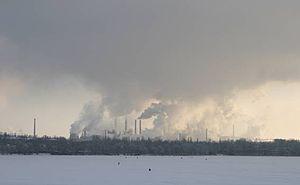
Le Combinat métallurgique de Novolipetsk ou NLMK est une entreprise sidérurgique russe qui fait partie de l'indice RTS.
Ian Andreïevitch Berzine, né le 29 novembre 1890 à Riga et décédé le 17 avril 1938 à Lipetsk, est un homme politique et un dirigeant syndical soviétique d'origine lettone. Il fut membre du Présidium du Conseil des syndicats soviétiques. Fondateur et premier directeur du Combinat métallurgique de Novolipetsk de 1931 à 1937, cet agent de l'industrialisation de l'Union soviétique au début des années 1930 fut exécuté en 1938 pendant le Grande Purge.